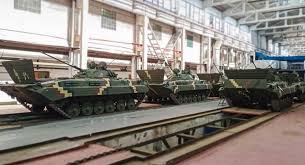
Label: BMP-2